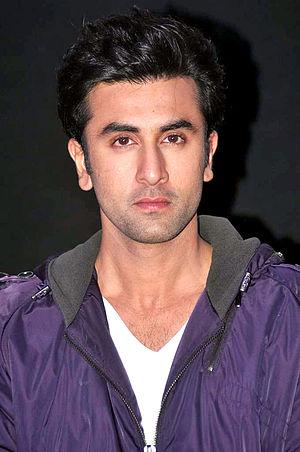
La famille Kapoor est une famille indienne de premier plan dont les membres ont une longue histoire dans le cinéma hindi, notamment comme acteurs, réalisateurs et producteurs.